Terrorism in Lebanon

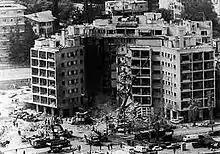
Aftermath of the United States embassy bombing in Beirut

In 1983 Hezbollah engaged in three attacks against foreign missions in Lebanon. On 18 April, a suicide car bomber stole a van carrying 2,000 pounds of explosives and slammed into the U.S. Embassy killing 63 people including 18 Americans. On 23 October, a suicide car bomber in a truck carrying 2500 pounds of explosives crashed through the gates of a US Marine barracks killing 241 American servicemen and wounding 81. 58 French troops from the multinational force are also killed in a separate attack. On 4 November, a suicide bomber drove a pickup truck filled with explosives into a Shin Bet building at an IDF base in Tyre. The explosion killed 28 Israelis and 32 Lebanese prisoners, and wounded about 40 others.